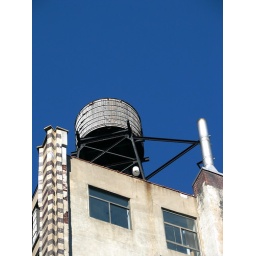
Just another water tank on a roof in New York City, June 2007.